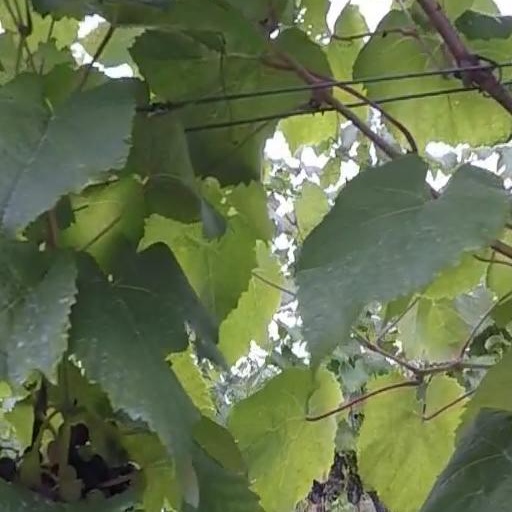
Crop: grape